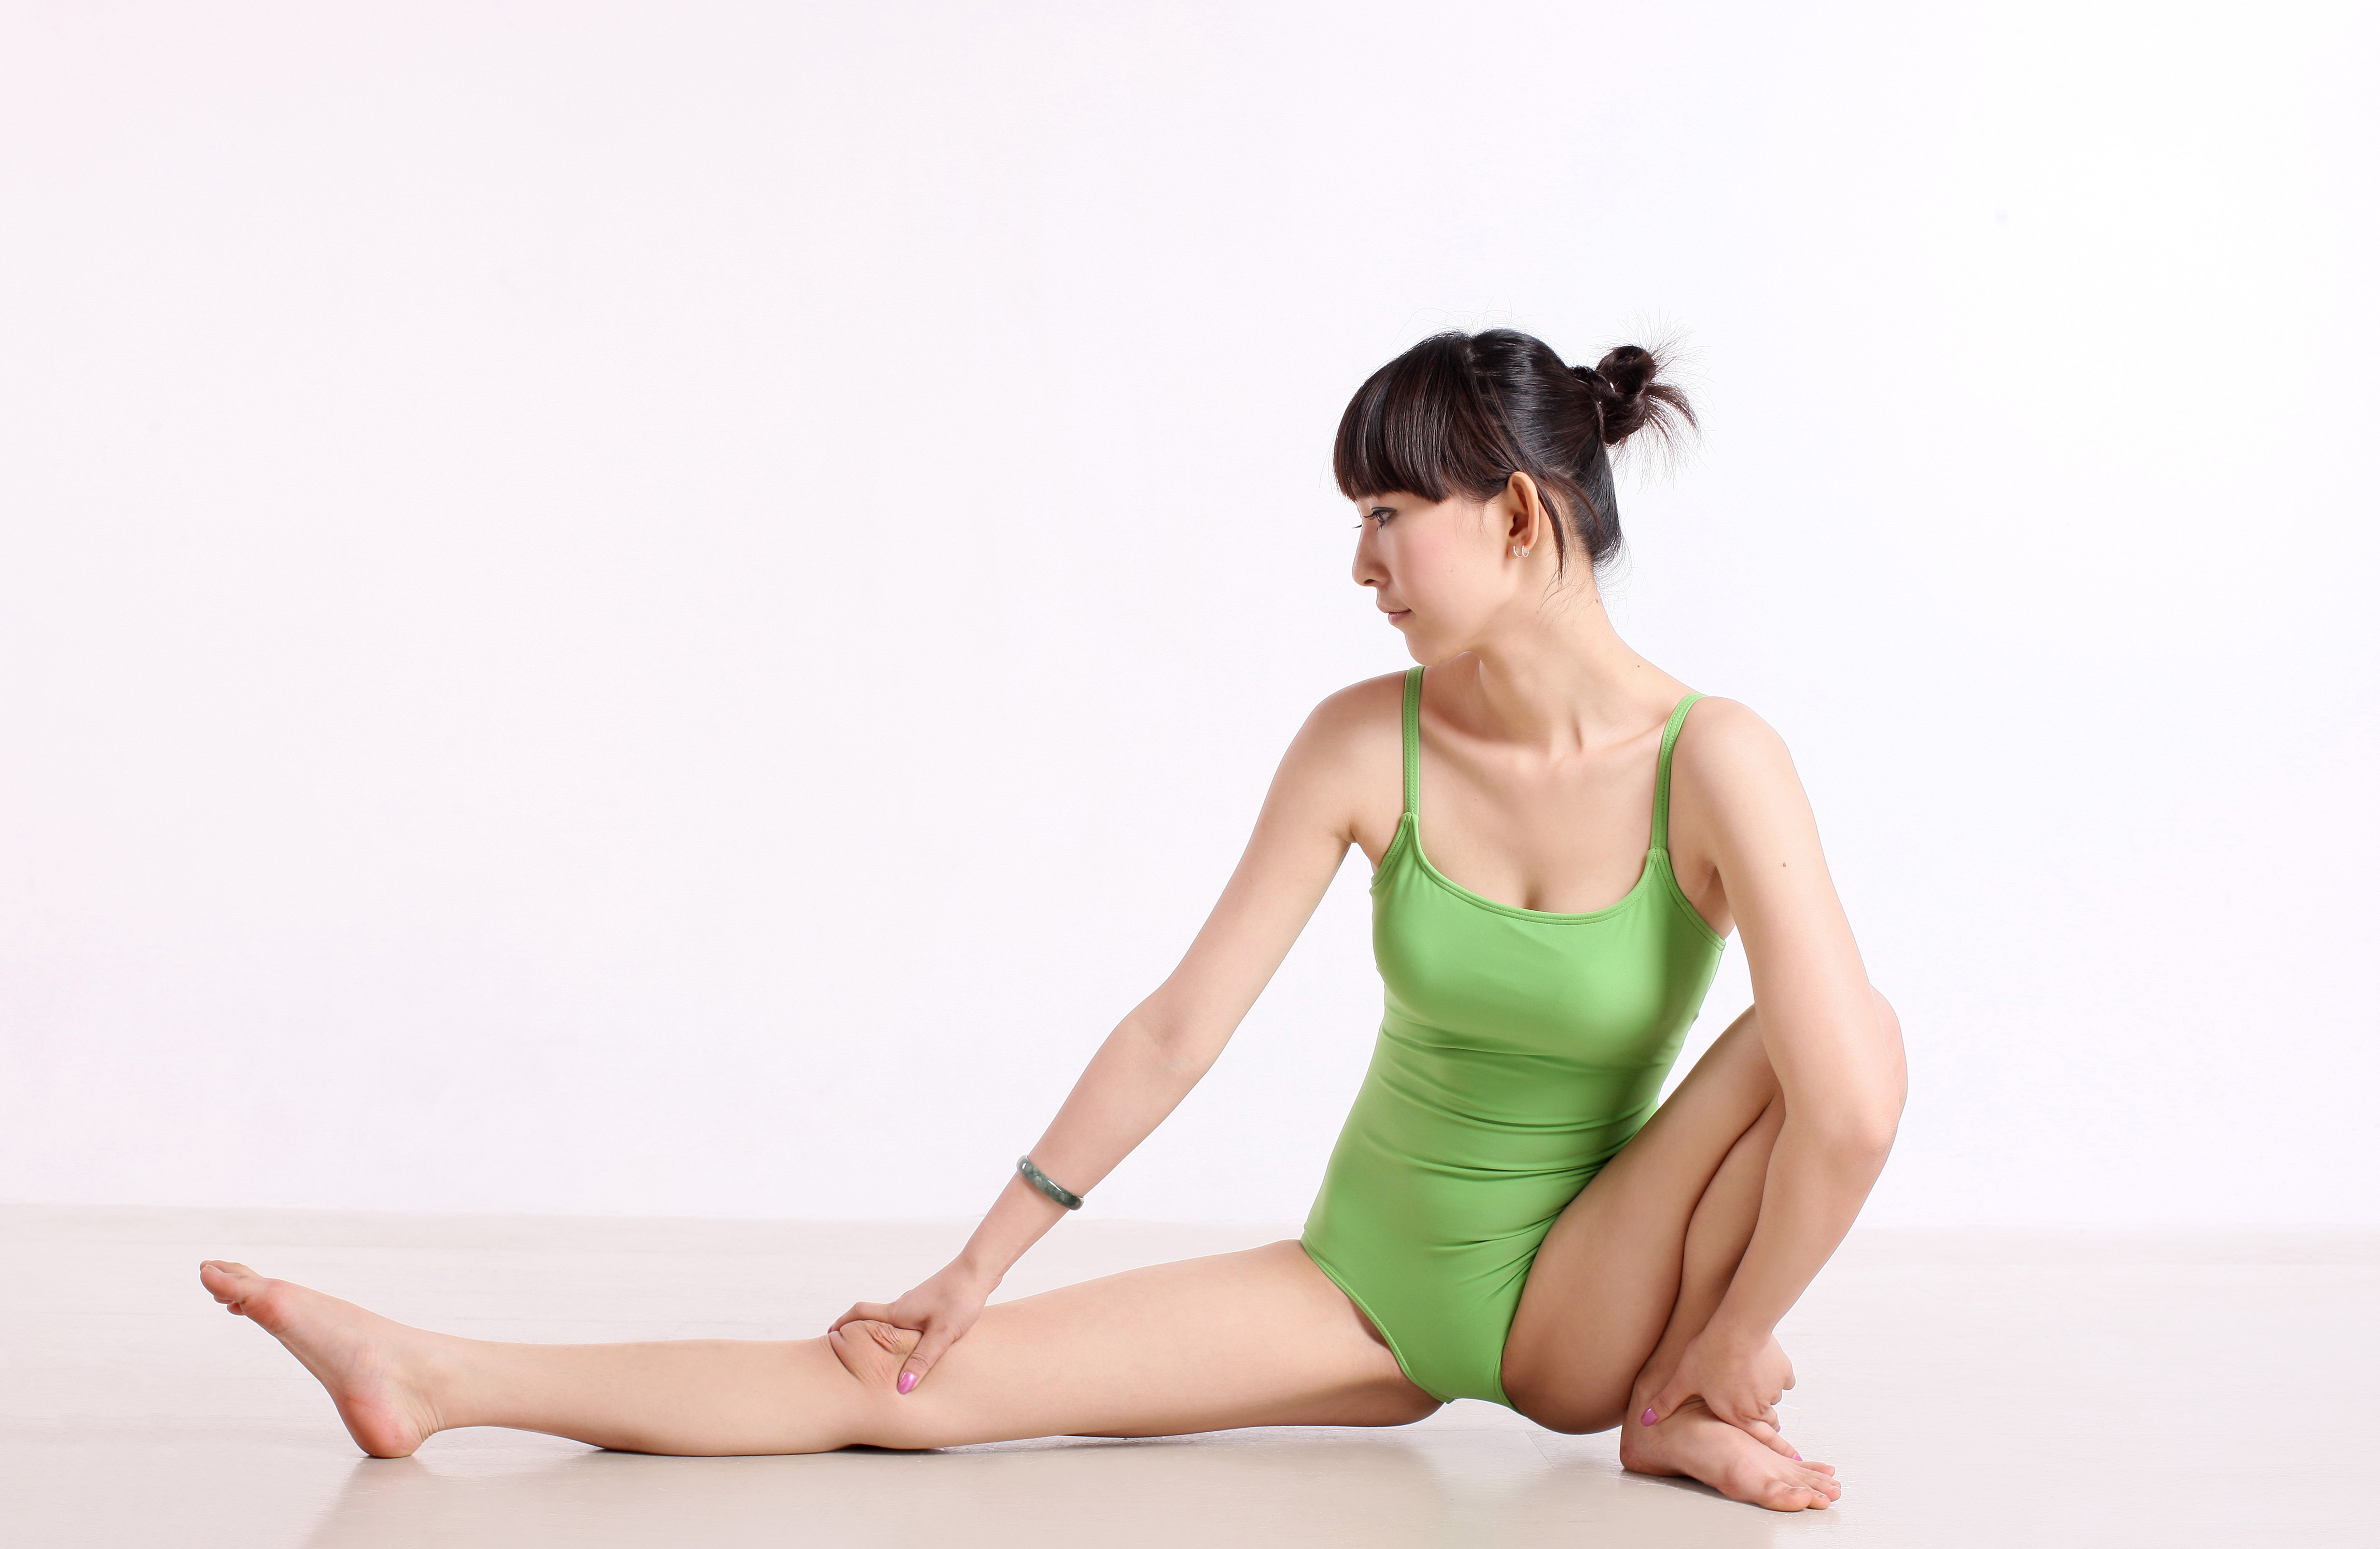
female, leg, dance, sitting, arm, chest, human body, sports, thigh, weights, yoga, posture, china, abdomen, photo shoot, human positions, physical fitness